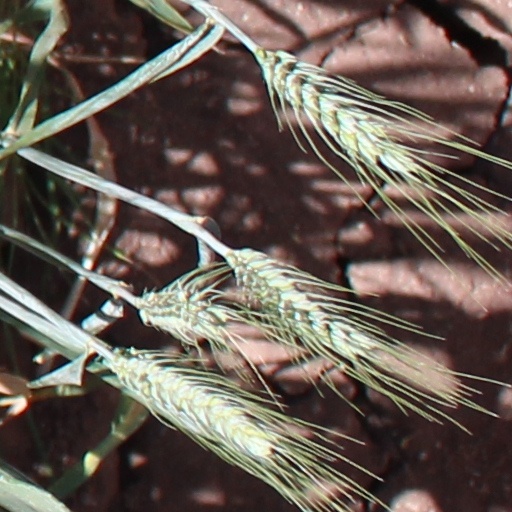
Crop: wheat